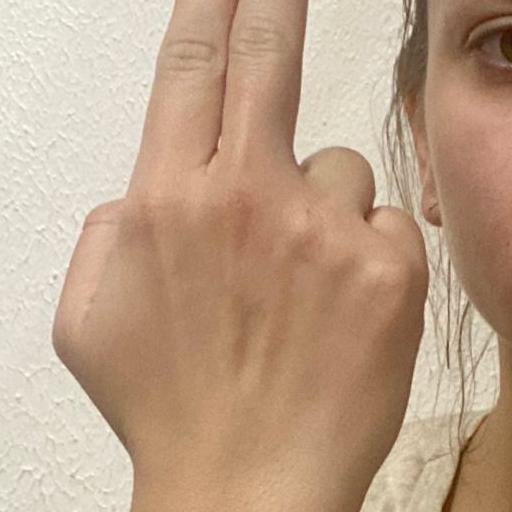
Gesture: two_up_inverted